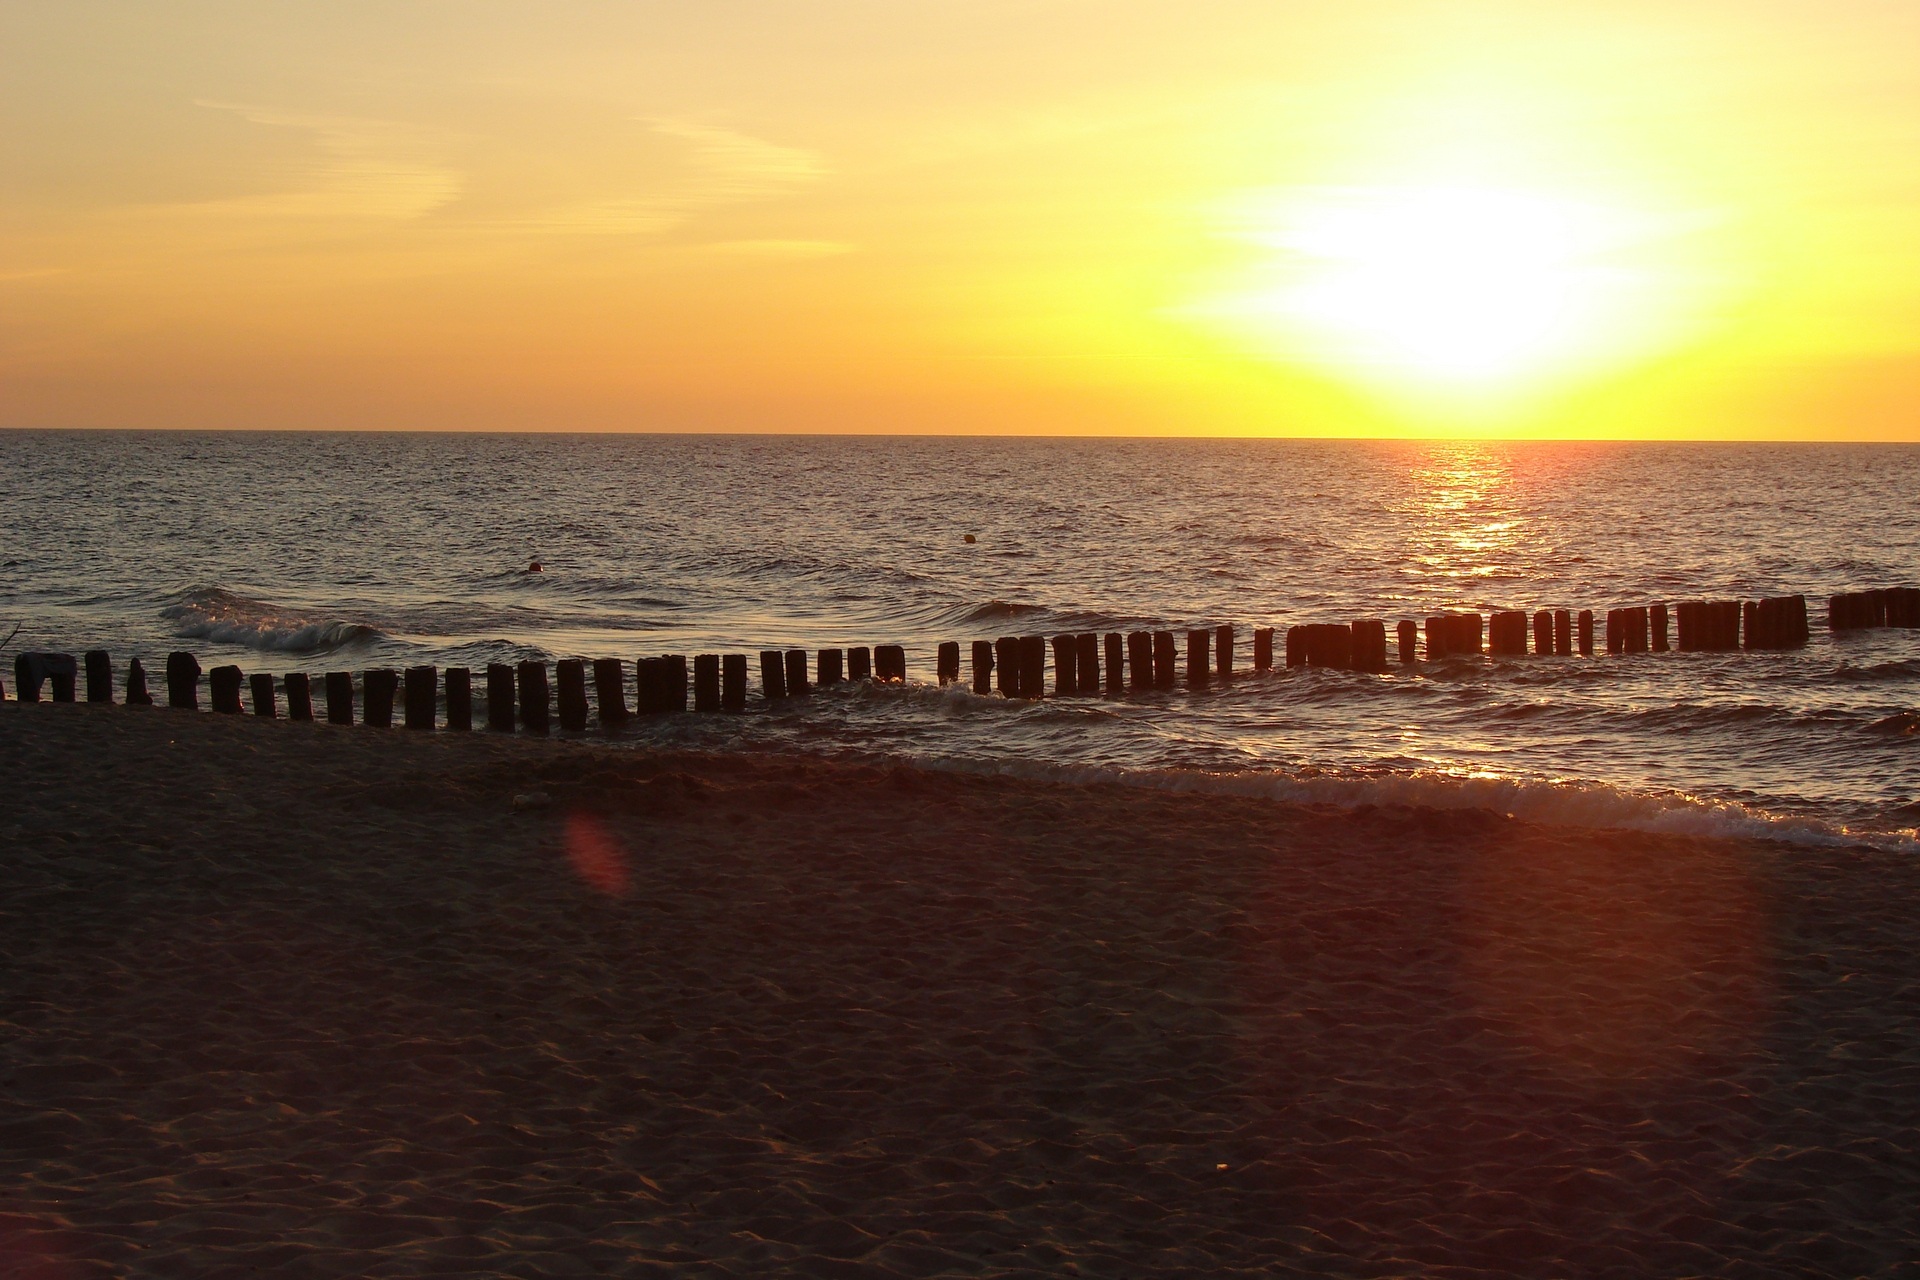
beach, sea, coast, water, nature, sand, ocean, horizon, sky, wood, sun, sunrise, sunset, sunlight, morning, shore, wave, dawn, pier, summer, travel, dusk, europe, evening, reflection, natural, bay, tourism, body of water, composition, breakwater, baltic sea, red sky, black water, clean sea, wind wave